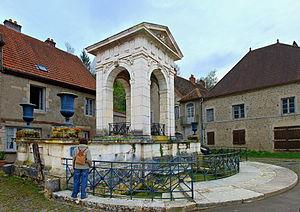
Inscrit aux monuments historiques sous le numéro PA70000051
Cet article dresse la liste des fontaines protégées au titre des monuments historiques dans la région de Bourgogne-Franche-Comté.
Gy est une commune française située dans le département de la Haute-Saône, en région Bourgogne-Franche-Comté.
Cet article recense les fontaines de la Haute-Saône, en France.
La grande fontaine de Gy est une fontaine située à Gy, en France.